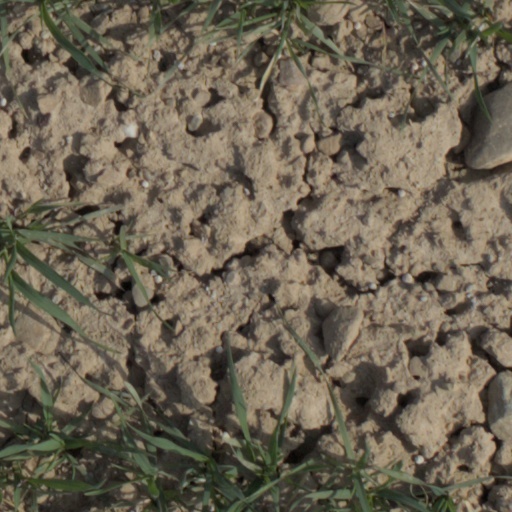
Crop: wheat